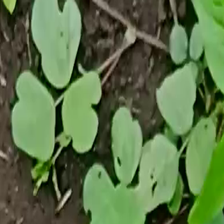
Weed species: Little_Mallow(Malva parviflora)